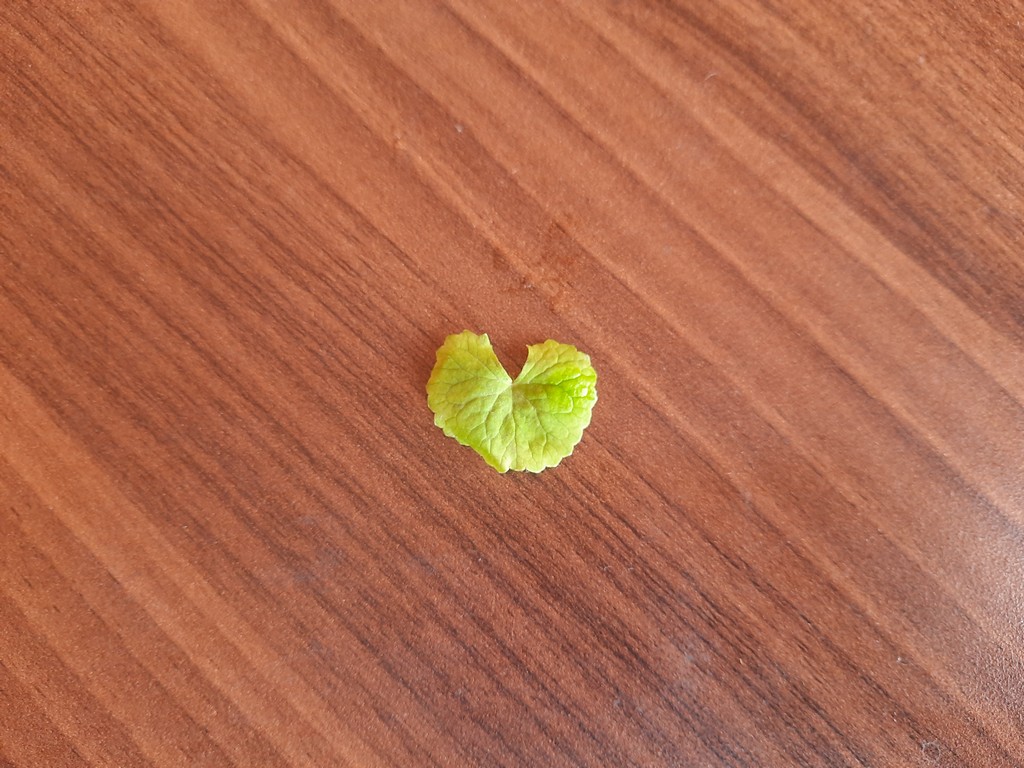
Label: Healthy